Llandygai

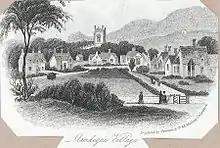
Llandegai Village, 1855

Llandygai (also Llandegai) is a small village and community on the A5 road between Bangor and Talybont in Gwynedd, Wales. It affords a view of the nearby Carneddau mountain range. The population of the community taken at the 2011 Census was 2,487. Llandygai community includes nearby Tregarth and Mynydd Llandygai and also the pass of Nant Ffrancon.